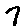
Label: 7